Chatol

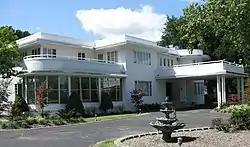

The Chatol House & Gardens also known as The Chatol, The White House or The Chance Guest House is a National Register historic mansion that has been restored to host memorable weddings and events. Located in Centralia, Missouri, the home was built in 1940, as the private residence of F. Gano & Annie Chance. The home is reflective of Streamline Moderne and International Style architecture. The home measures approximately 136 feet by 92 feet with over 10,000 square feet of living space, including a large vaulted ballroom and furnishings from the 1933-34 World's Fair. It was constructed with steel footings on a concrete foundation, with a spring system employed in the walls. The striking all white home includes many characteristics of Streamline Moderne/International Style architecture, including curved walls, port hole windows, horizontal ships banding and stair step elements throughout. Today the home remains in the Chance family and is owned by Gil & Tam Stone. F. Gano Chance was the son of Albert Bishop Chance, inventor of the earth anchor, whose home and gardens are also on the National Register.